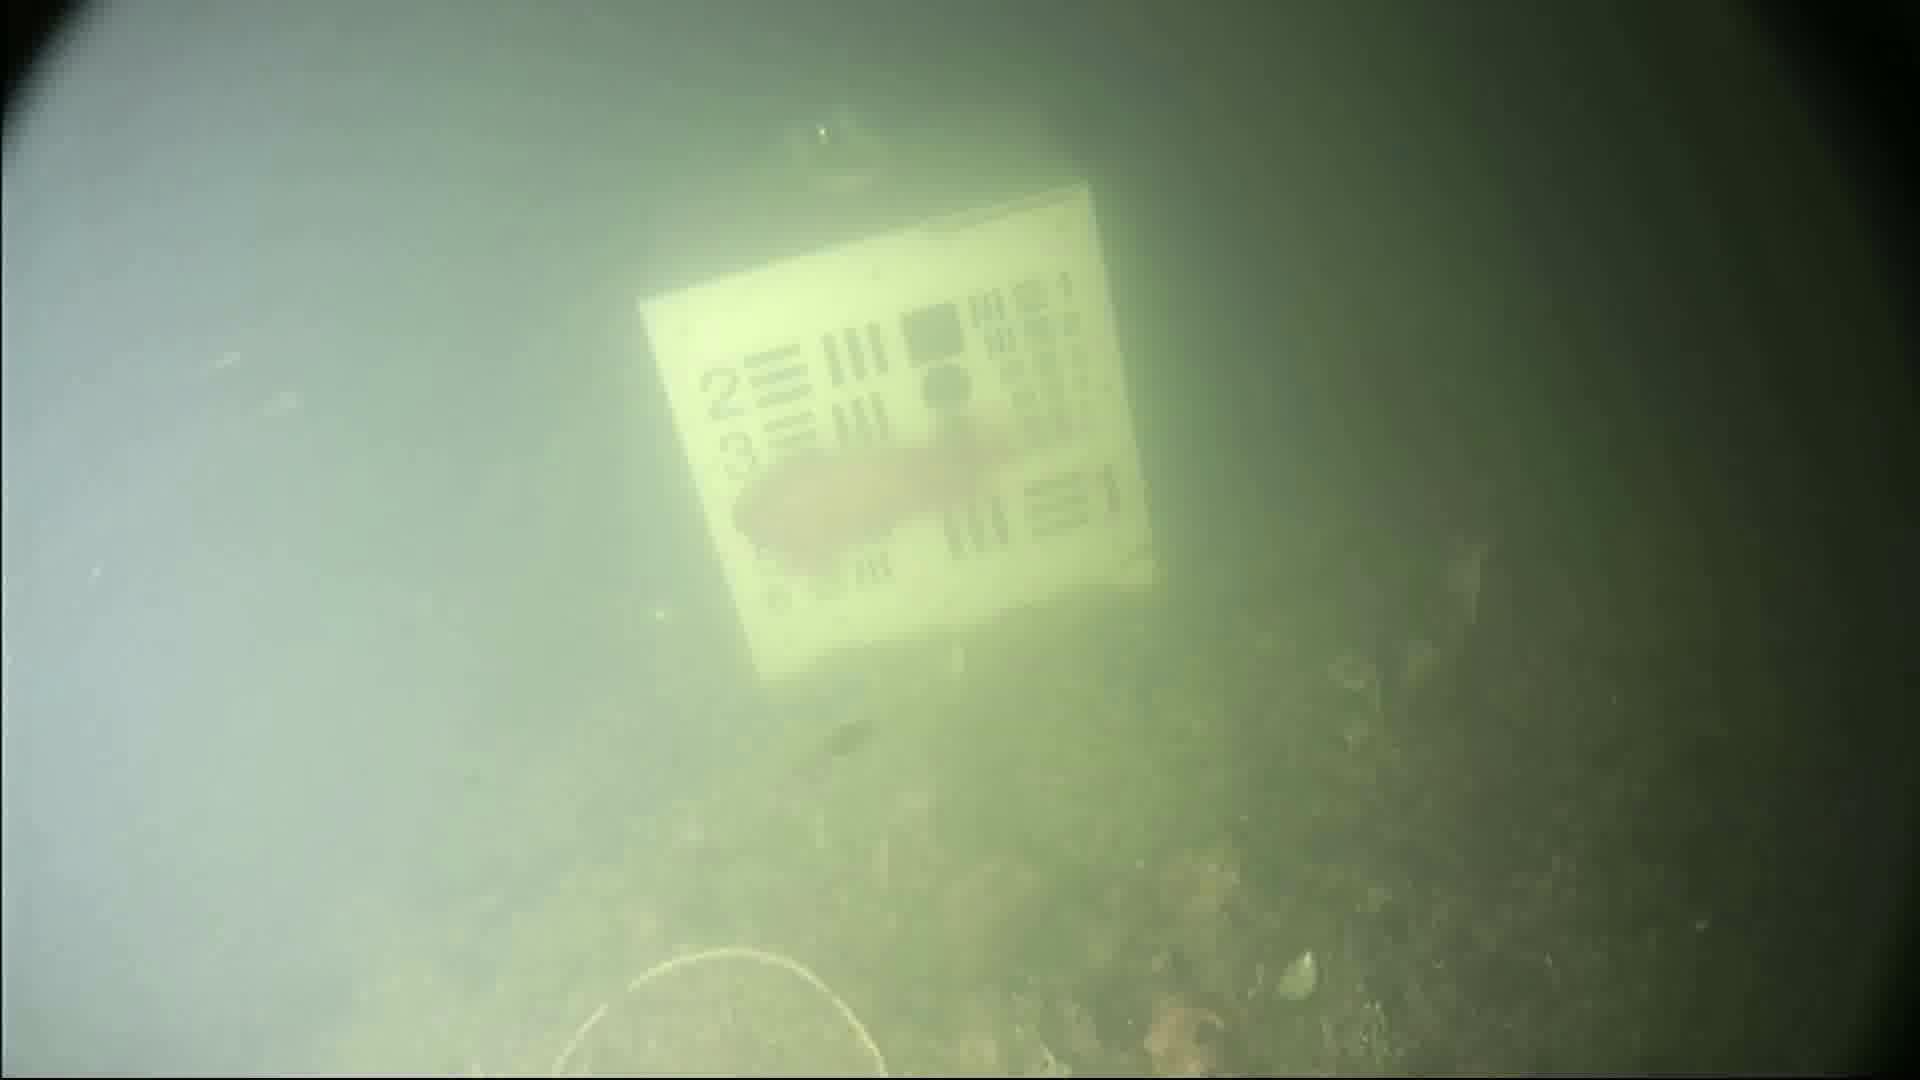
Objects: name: fish